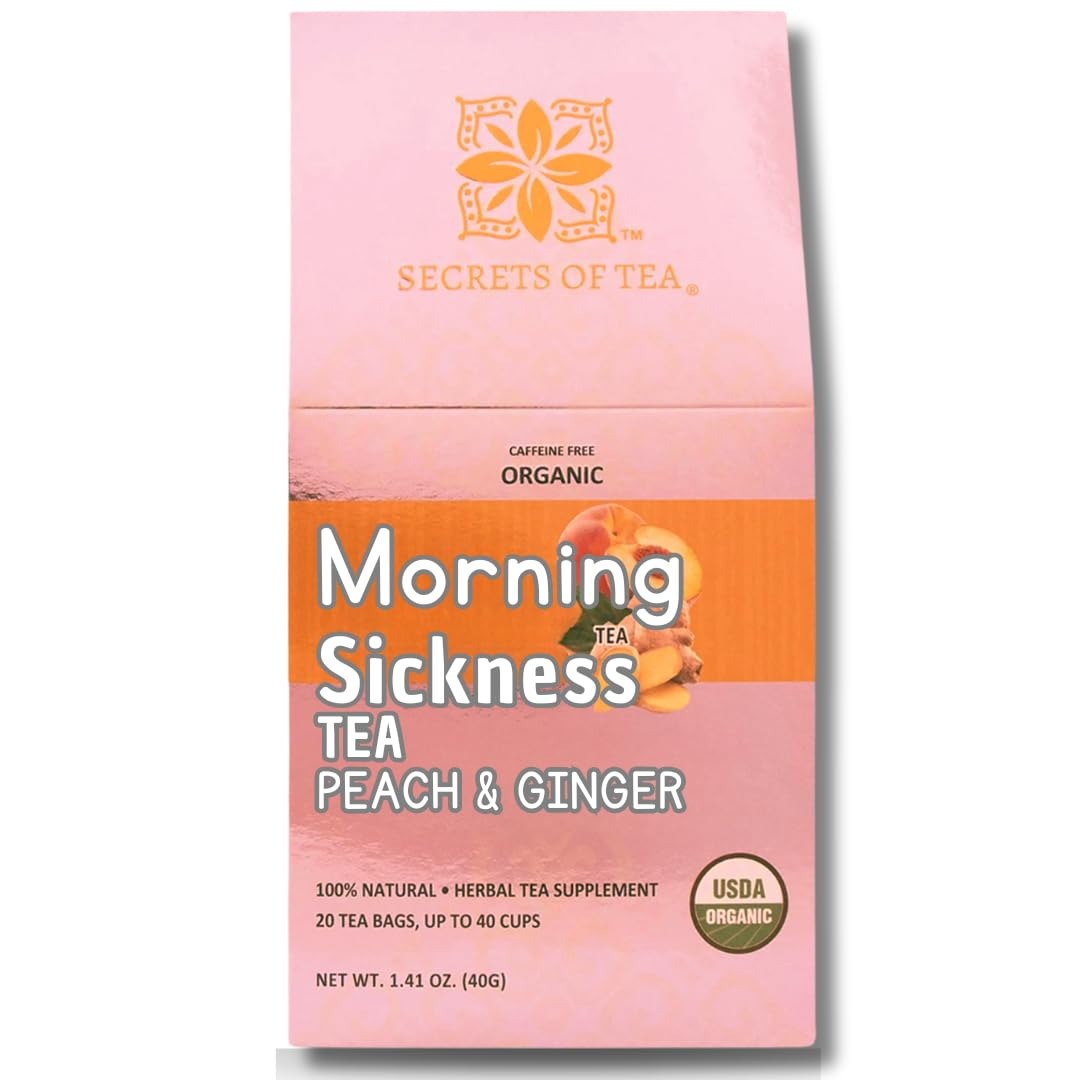
Item Name: Secrets of Tea Pregnancy Tea, Peach and Ginger Flavor, USDA Organic Caffeine Free, Up to 40 Servings., 20 Count(1 Pack)
Bullet Point 1: ✔️ GINGER TEA: Ginger is a superfood for pregnant women!
Bullet Point 2: ✔️ RED ROOIBOS TEA: Red Rooibos is a first trimester pregnancy essential and the second ingredient in our organic pregnancy tea. It’s naturally caffeine-free, low in tannins, and rich in antioxidants to support prenatal wellness.
Bullet Point 3: ✔️ COUNT ON CLEAN: Female certified herbalists and certified Ayurvedic doctors have hand-crafted our Morning Sickness Tea with herbs that have been used for centuries, our morning sickness products do not contain GMOs, gluten, soy, or dairy and are always third-party tested for your satisfaction.
Bullet Point 4: ✔️ SATISFACTION GUARENTEED: Secrets Of Tea Offers the best quality products for mom and baby, we created clean, trusted, and effective products for every stage of a woman's journey. We are on a mission to provide women with hope and positively impact everyone that comes in contact with Secrets Of Tea
Product Description: Quick and all-natural nausea Tea with Red Rooibos herbal Tea, peach and Ginger
Value: 20.0
Unit: Count

Price: 10.48